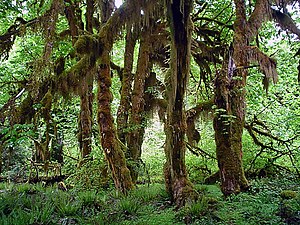
Hoh-regnskoven
Mosbegroede ahorntræer (kæmpeløn) i Hoh-regnskoven
Hoh-regnskoven er en tempereret regnskov på Olympichalvøen i den vestlige del af staten Washington i USA. En strækning på 38 km af regnskoven langs Hoh-floden ligger i Olympic National Park, og denne del af skoven er beskyttet mod kommerciel udnyttelse. Størstedelen af regnskoven, uden for nationalparken, mellem denne og havet, er blevet skovet inden for det seneste århundrede. Olympic National Park er på UNESCO's Verdensarvsliste, ikke mindst på grund af regnskoven.